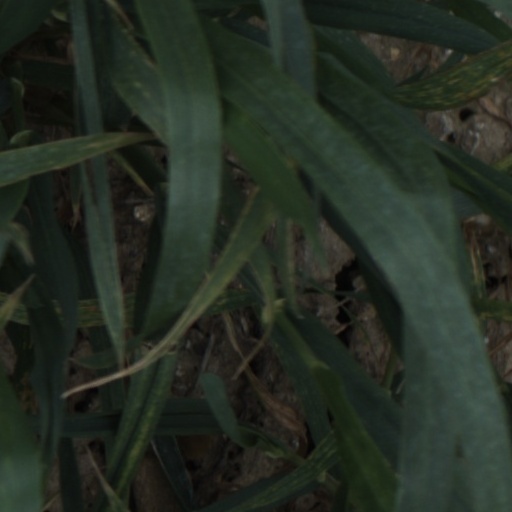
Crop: wheat